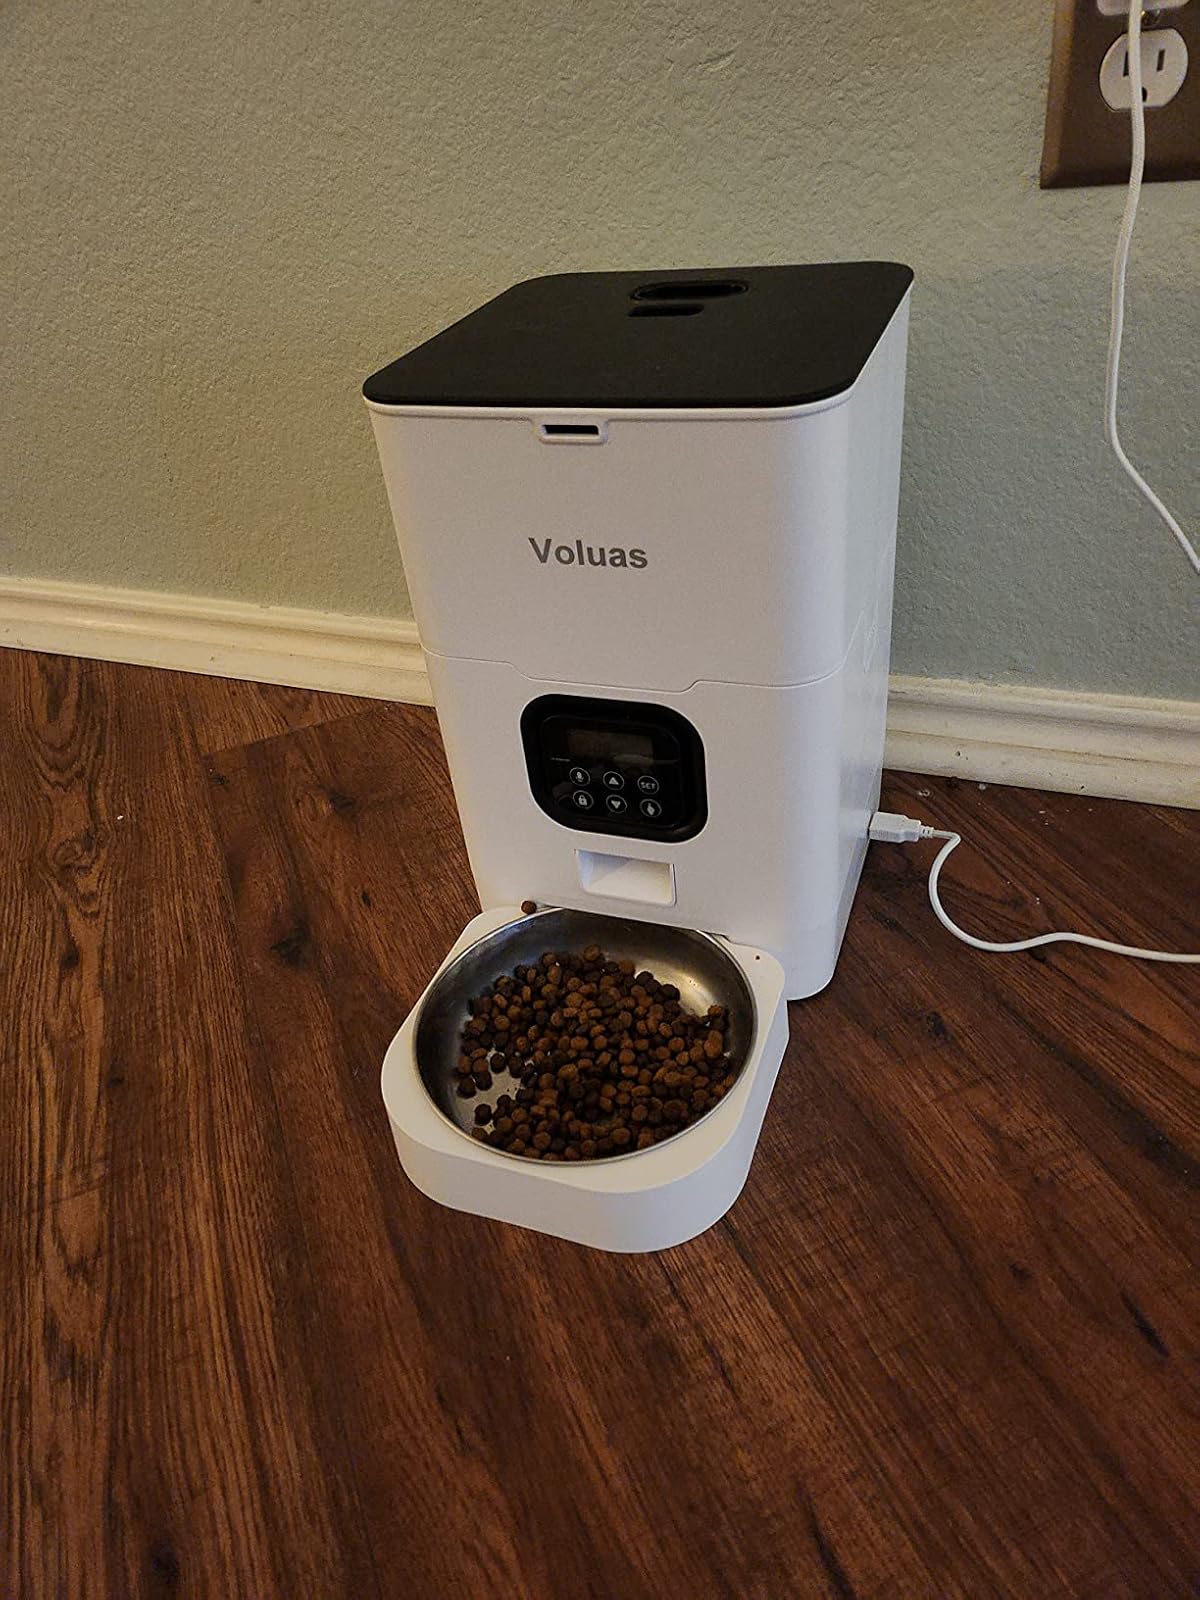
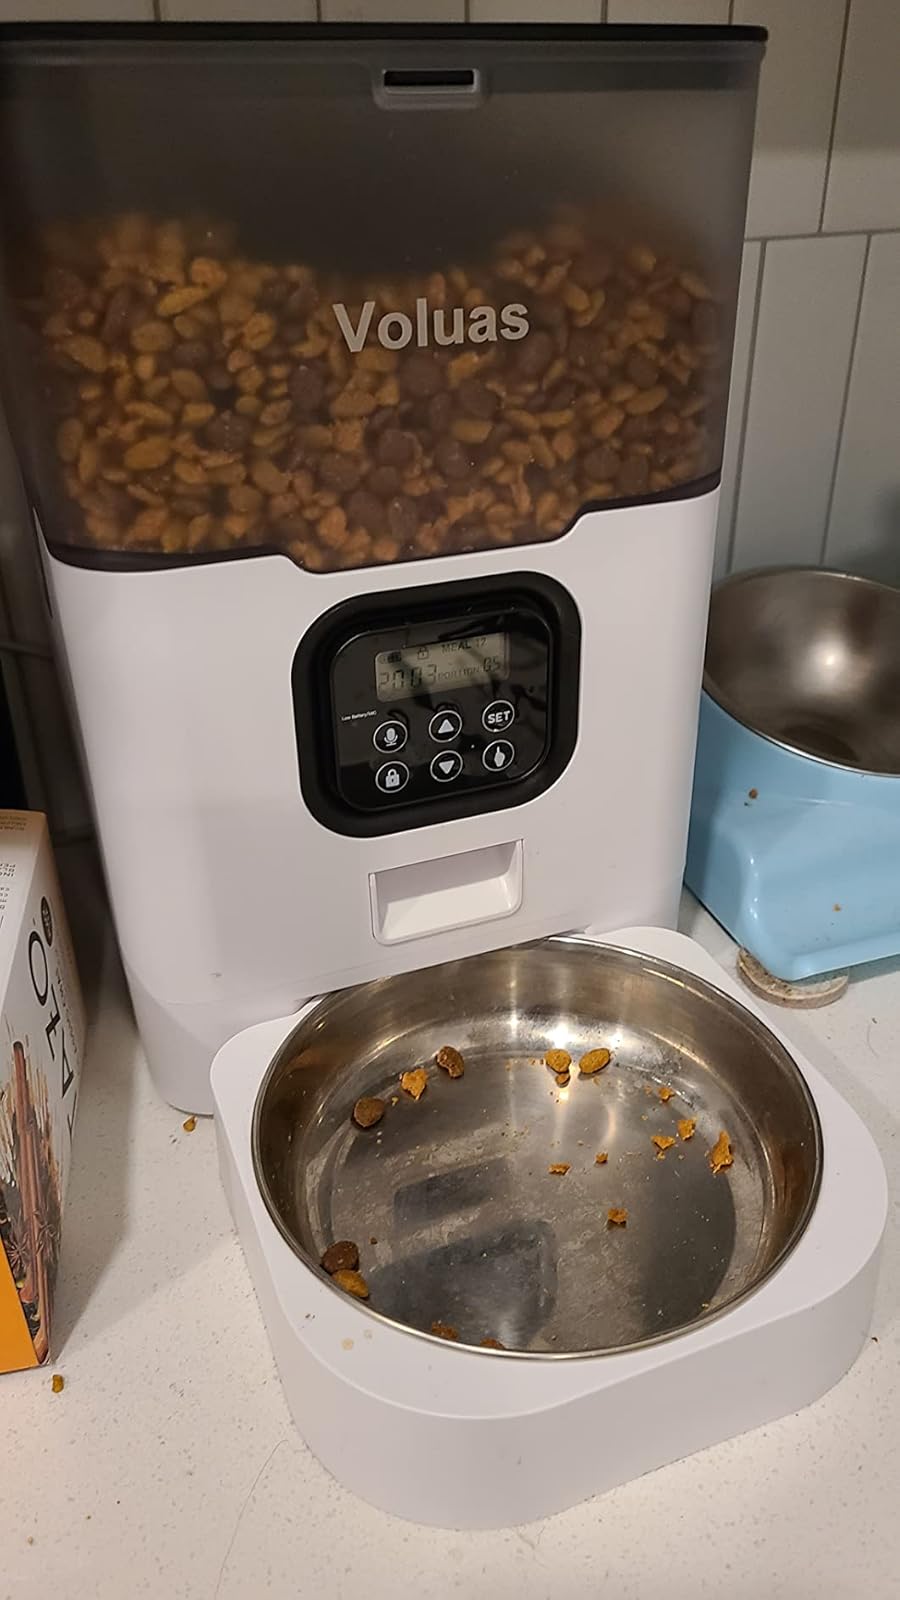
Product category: items_feeder
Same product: no